Children of Mud

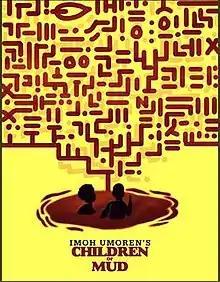

Children of Mud is a 2017 Nigerian drama film written and directed by Imoh Umoren. The film stars Liz Benson and Matilda Obaseki in the lead roles while the film marked the fourth directorial venture of Imoh Umoren. The plot of the film is based on the concern about homeless children in Nigeria. The film had its theatrical release in Nigeria on 21 July 2017 and received positive reviews. The film won few nominations at award ceremonies.